Edwin A. McAlpin

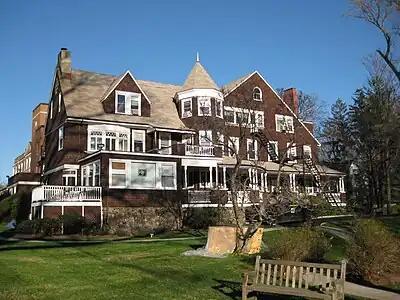
"Victoria Home", a nursing home, formerly General McAlpin's house "Hillside" as it appeared in November 2008

In 1895 the couple celebrated their silver wedding anniversary at their house in Ossining, NY, dubbed “Hillside House”. As befitted a prominent person at that time, the couple chartered a train to bring guests from New York City and return them at the end of the evening. "Hillside" was reported by "The New York Times" to be '...one of the show places of the Hudson River section'. Consisting of 27 rooms on a landscaped plot of , the house had 10 baths, large stables, a garage, some greenhouses, and a commanding view of the Hudson River. McAlpin purchased the house in 1883 and his son, Colonel Benjamin Brandreth McAlpin sold it in February 1928 to the Imperial Order of the Daughters of the Empire who had plans to use the property as a retirement home for members of the British Empire in the area. Victoria Home, as the home was and is known, opened on 24 November 1928, with 22 residents. In January 1932 the Home completed a $92,000 expansion which provided room for a total of 41 residents.